From Time to Time (film)

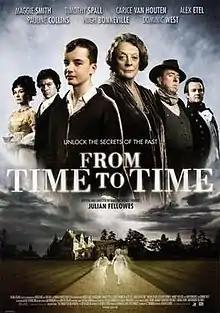
Official poster

From Time to Time is a 2009 British fantasy drama film directed by Julian Fellowes starring Maggie Smith, Timothy Spall, Carice van Houten, Alex Etel, Eliza Bennett, Elisabeth Dermot-Walsh, Dominic West, Hugh Bonneville, and Pauline Collins. It was adapted from Lucy M. Boston's children's novel "The Chimneys of Green Knowe" (1958). The film was shot in Athelhampton Hall, Dorset.